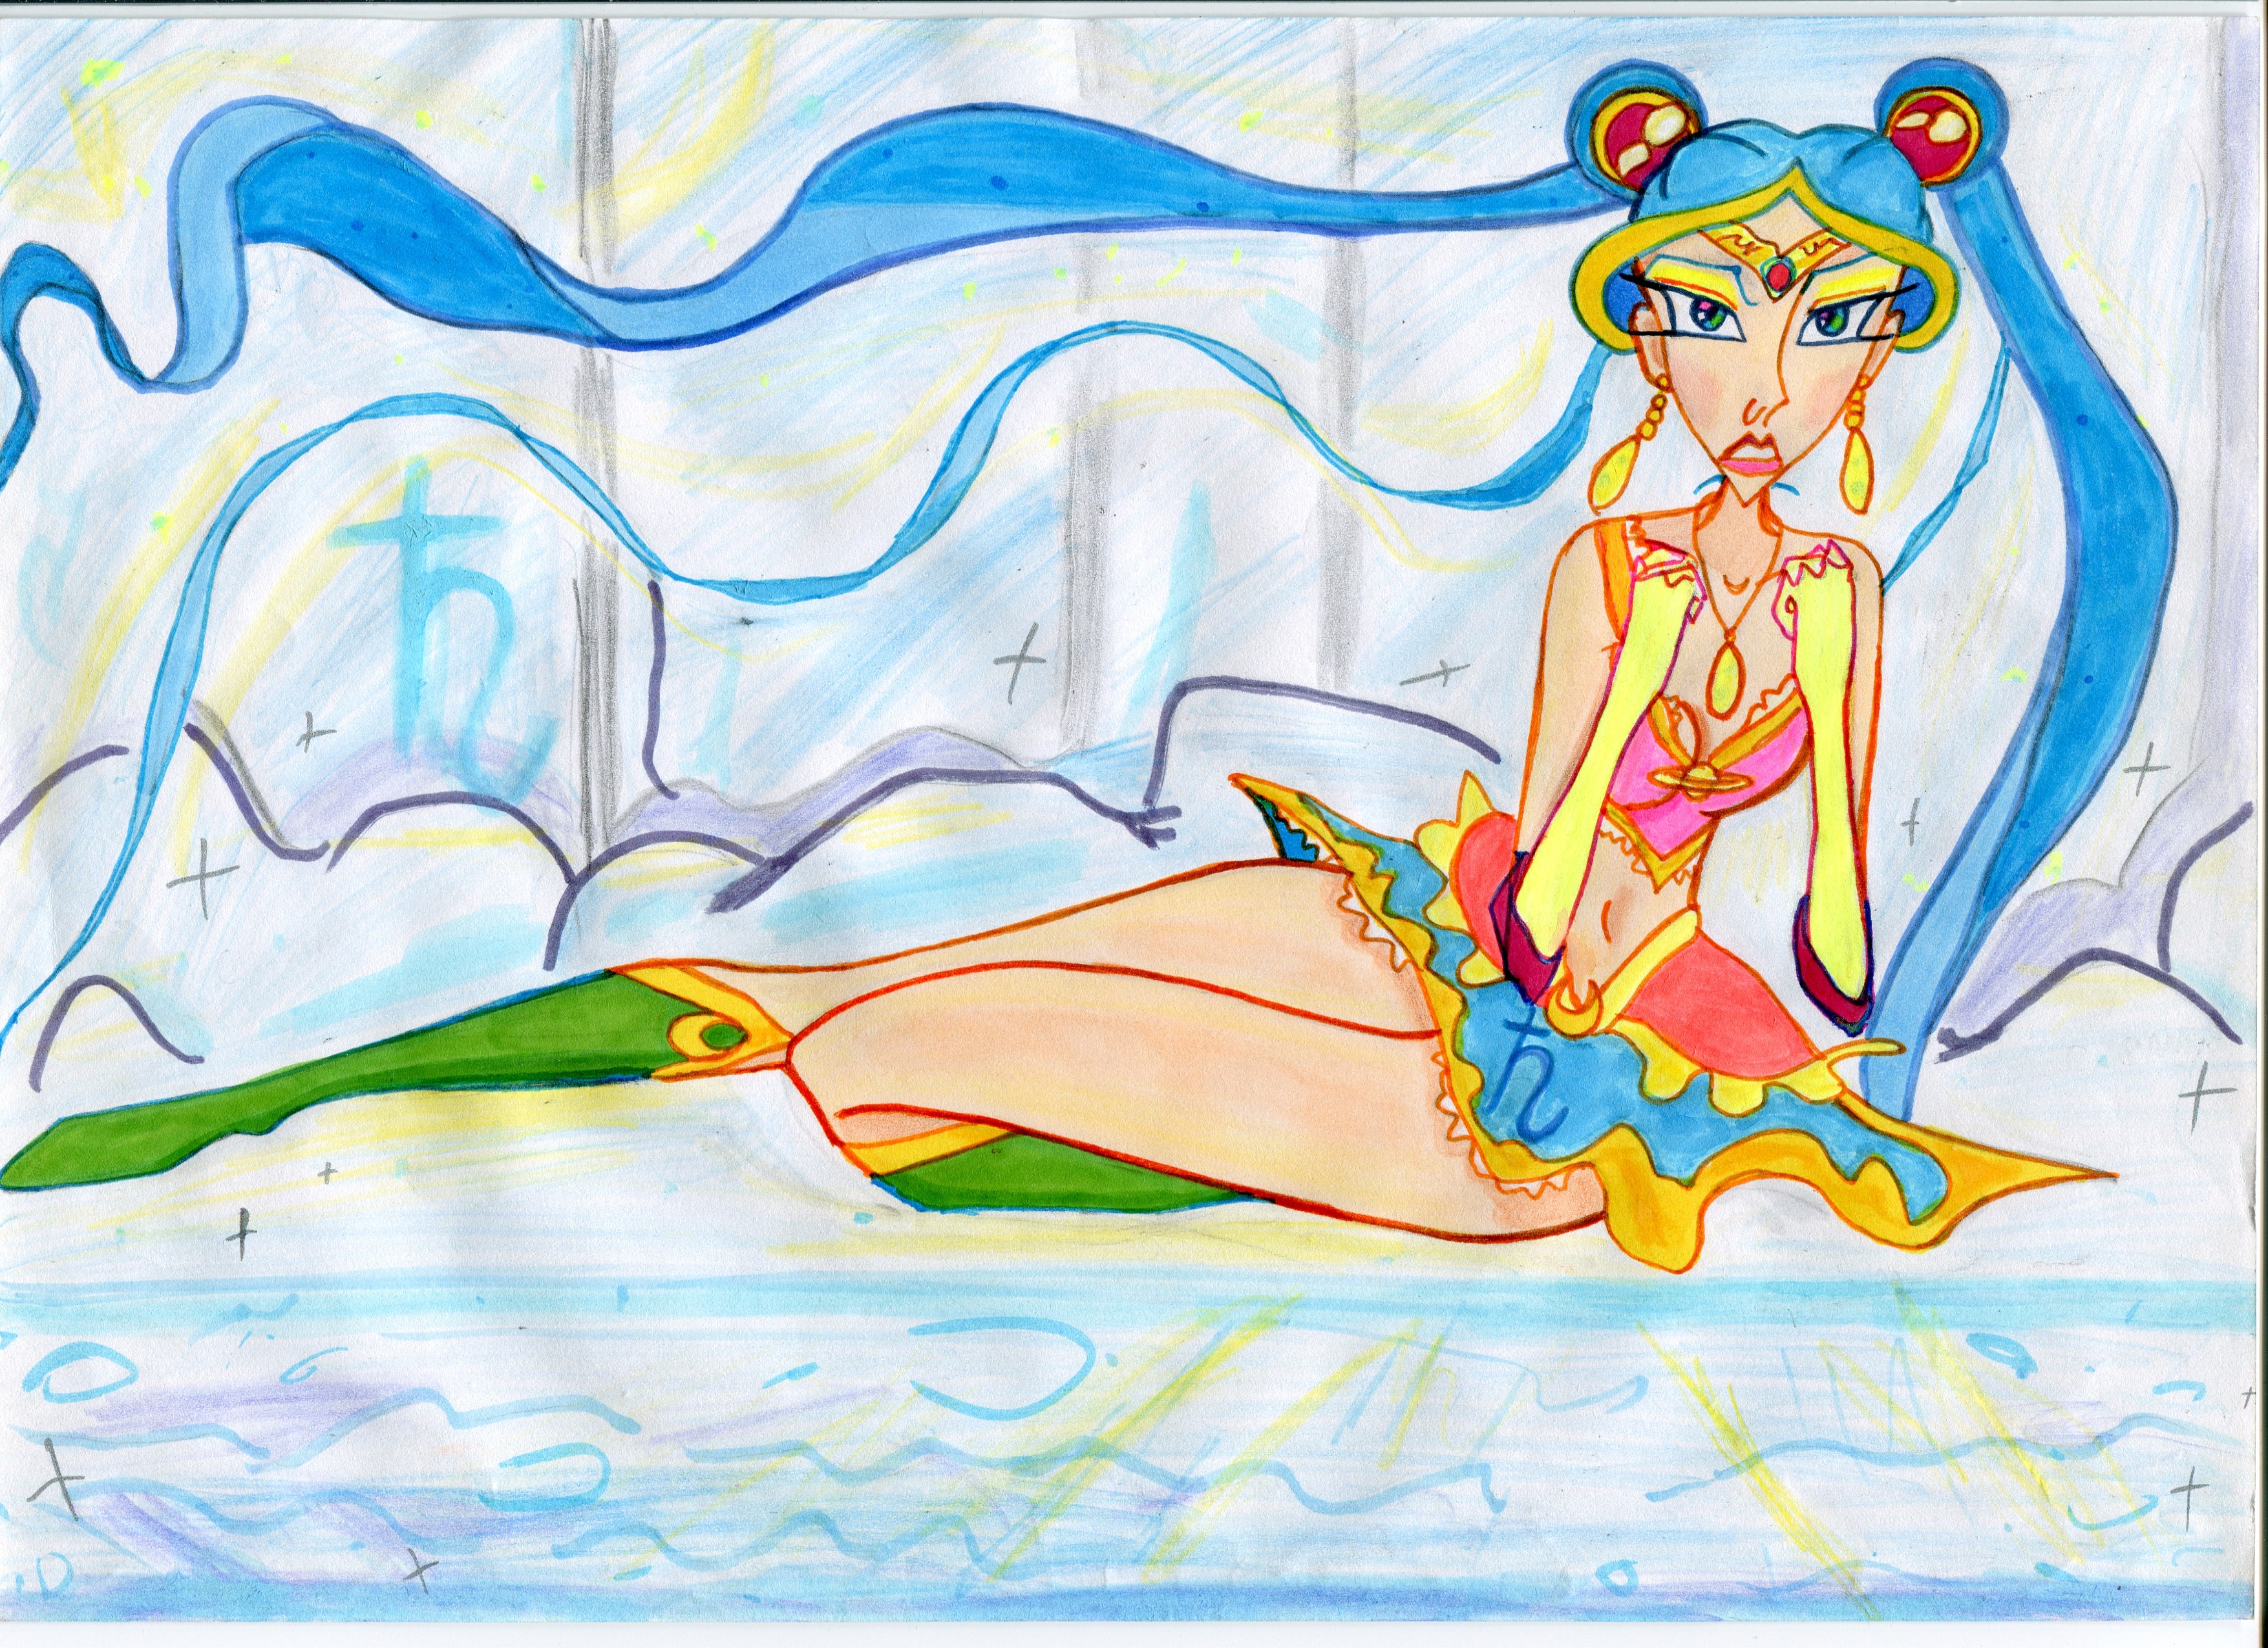
person, people, woman, female, model, lady, painting, animation, sketch, drawing, illustration, decorative, mural, sexy, character, anime, attractive, emotion, adult, glamour, cartoon, modern art, avatar, expressive, child art